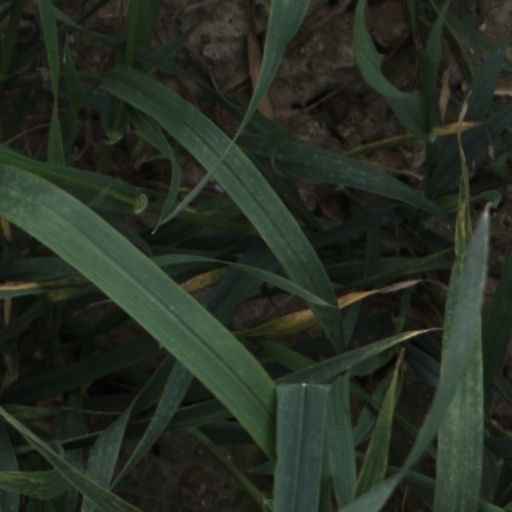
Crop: wheat